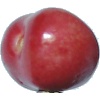
Label: Cherry 2